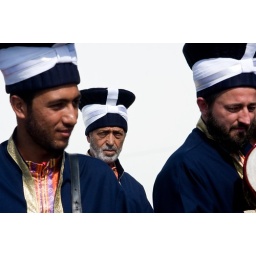
Turkish Festival on City Hall SquareA white truck was place just right in the background.